Cameron lesions

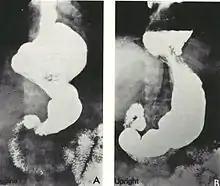
A large hiatal hernia. Two x-rays from the same examination. On lying down (A) more stomach slides above the diaphragm than when upright (B) Note constriction of stomach at diaphragm level.

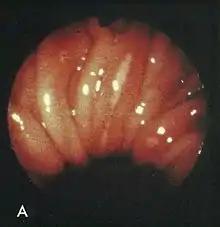
Cameron lesions. A long linear erosion and smaller non-linear erosions on the crests of inflamed gastric folds at the level of the diaphragm.

The diaphragm separates the chest from the abdomen. The esophagus (swallowing tube) passes through the hiatal opening in the diaphragm to reach the stomach. With a hiatal hernia, part of the stomach is displaced upwards into the chest (Figure 1). Large hiatal hernias may cause chronic gastrointestinal blood loss leading to iron deficiency anemia. One study in people with hernias showed mean blood loss of 15ml (a tablespoonful) per day in those with anemia, compared to 3 ml per day in those without anemia. In one report 10% of 100 people investigated for iron deficiency anemia had a large hiatal hernia. A 1967 review found that 20% of 1305 individuals having surgery for hiatal hernia were anemic. Cameron in 1976 compared 259 people with large hiatal hernias visible on chest x-ray with 259 controls without hernias. Present or past anemia, usually with proven iron deficiency, was found in 10.4% of those with hernias, significantly more than 0.4% of controls, p<0.001. Surgical hernia repair usually prevents anemia recurrence; in 2 large series, post-operative follow-up showed anemia had resolved in 71-92% of subjects. An isotope study showed correction of blood loss after hernia repair. These findings showed that the hernia was the usual cause of the anemia.